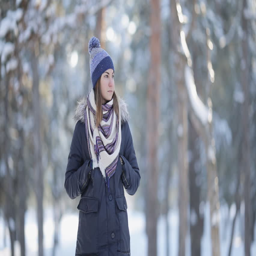
young girl walking in the winter woods